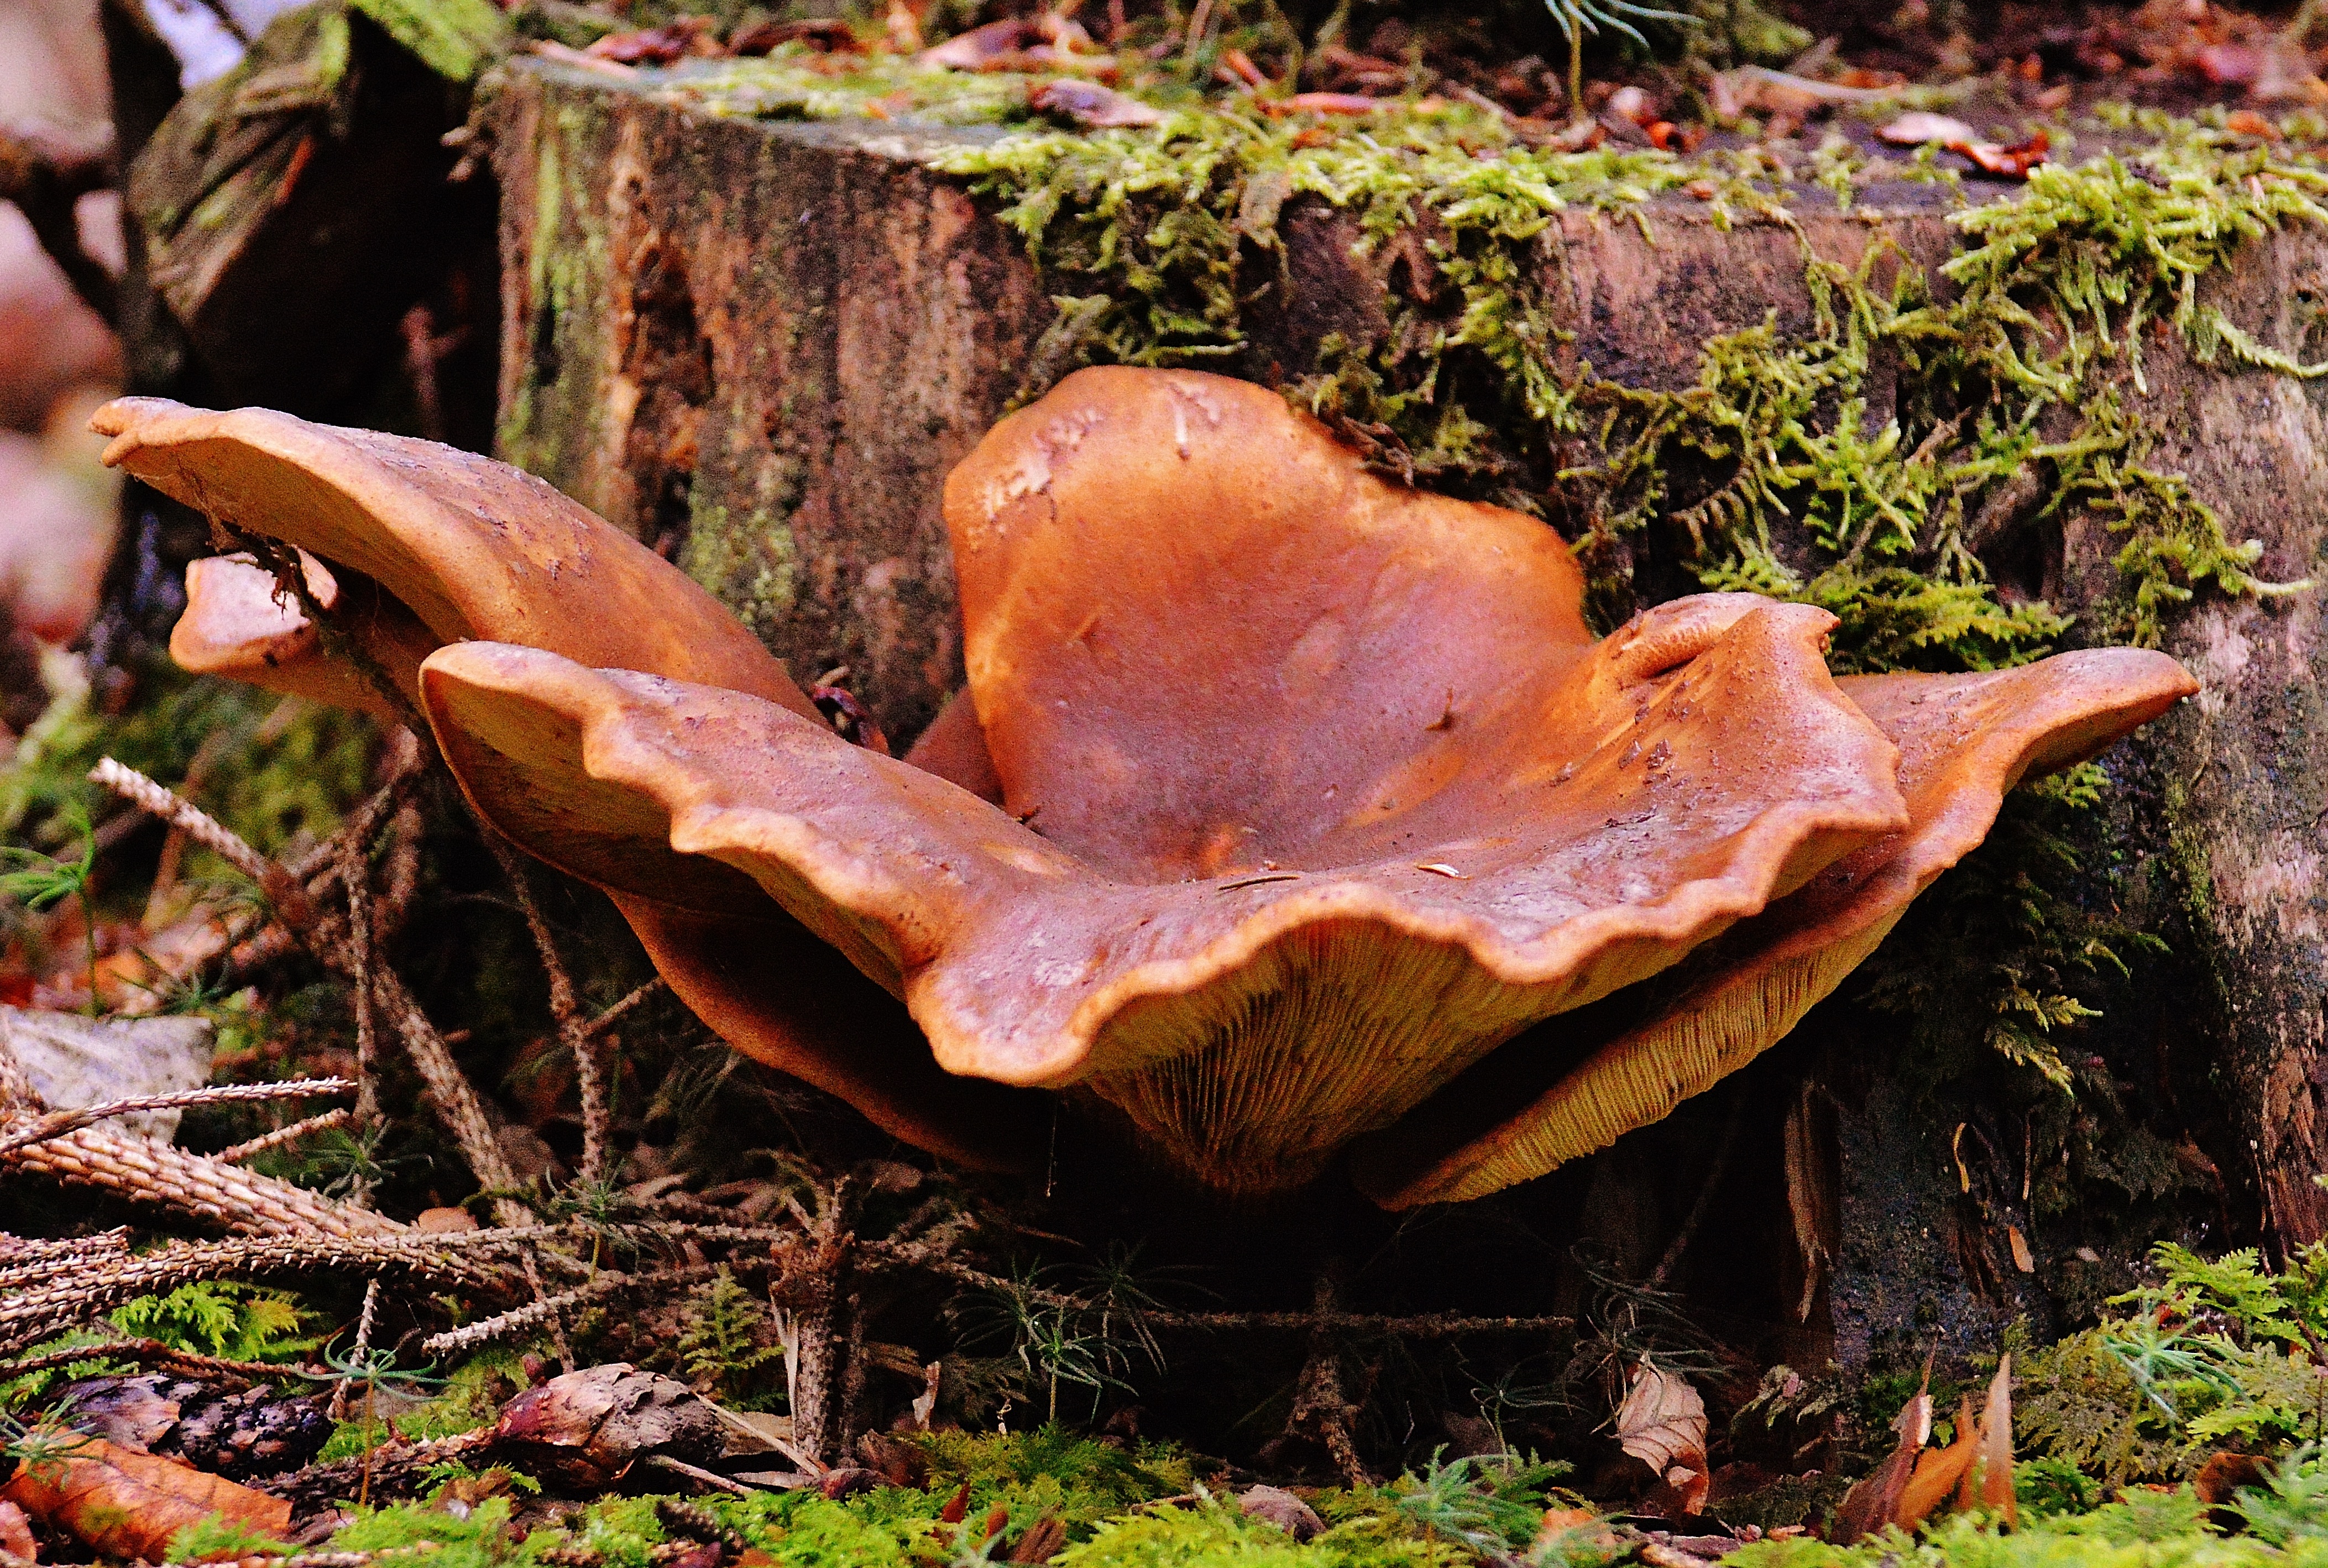
tree, nature, forest, leaf, flower, autumn, brown, soil, botany, mushroom, flora, season, fungus, mushrooms, woodland, bolete, auriculariales, oyster mushroom, edible mushroom, medicinal mushroom, agaricomycetes, penny bun, auriculariaceae, auricularia